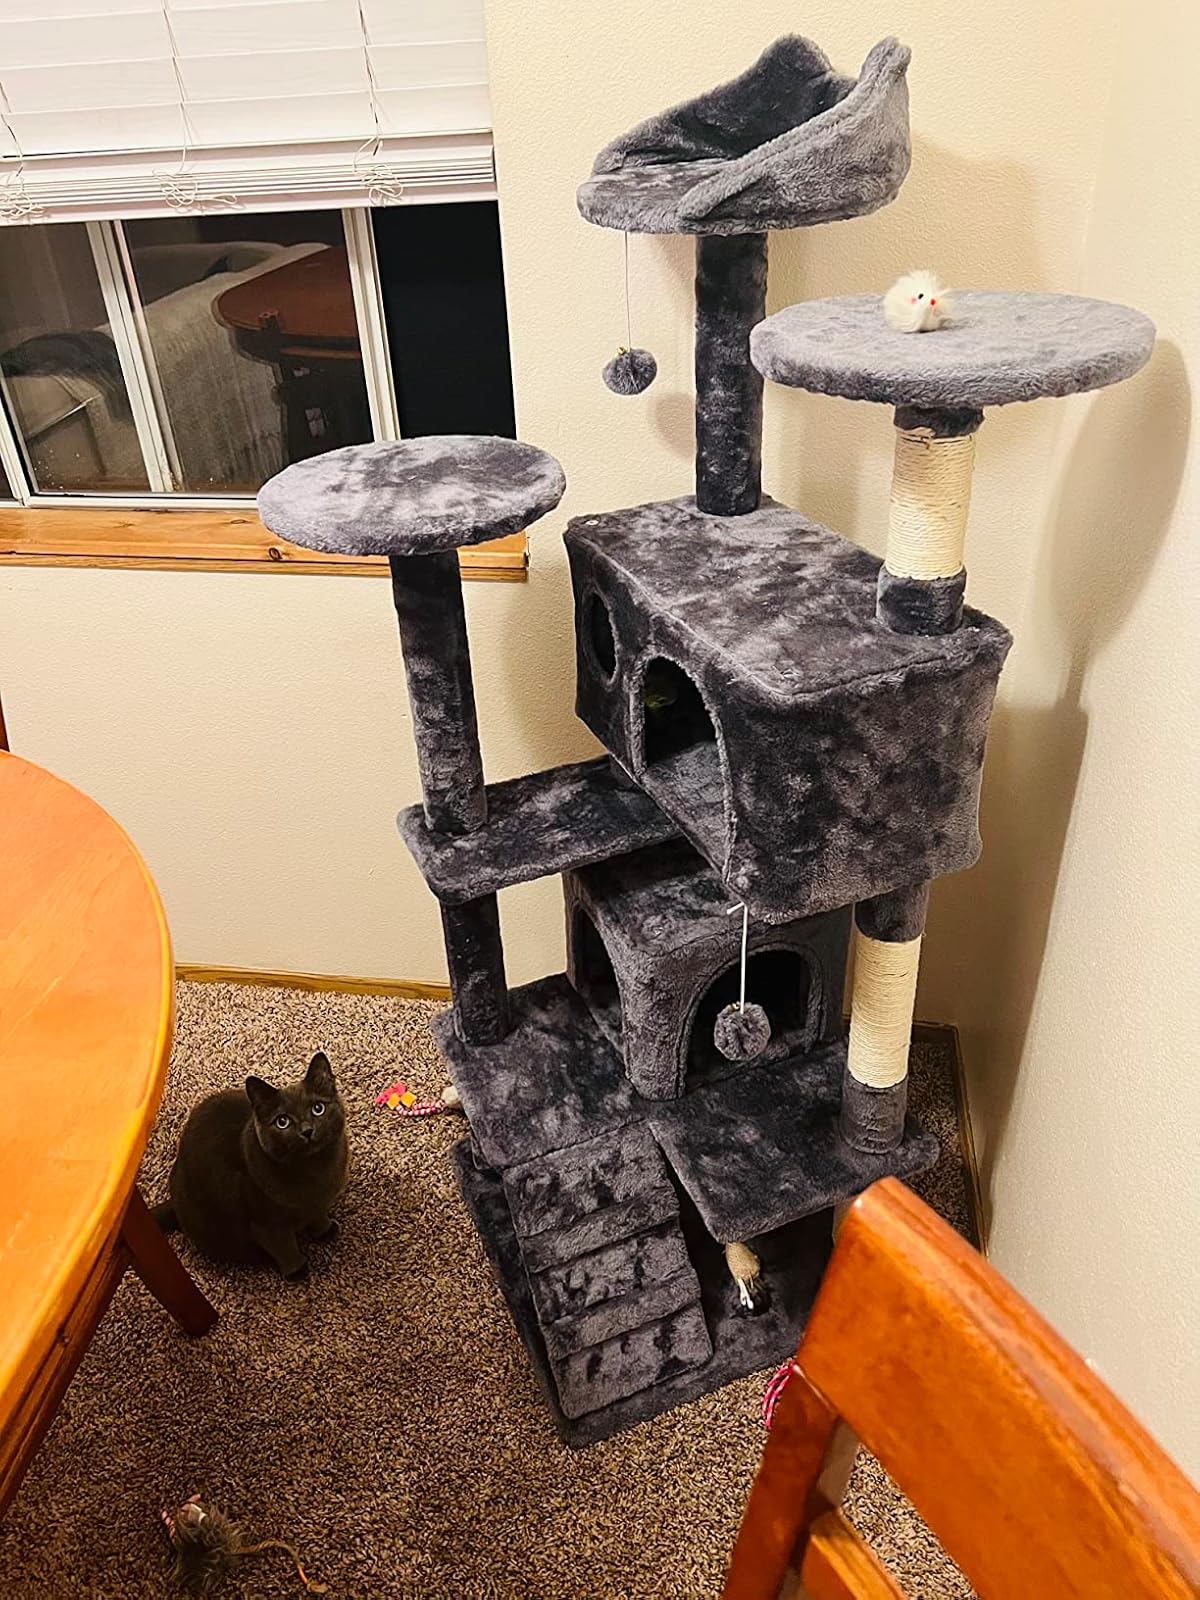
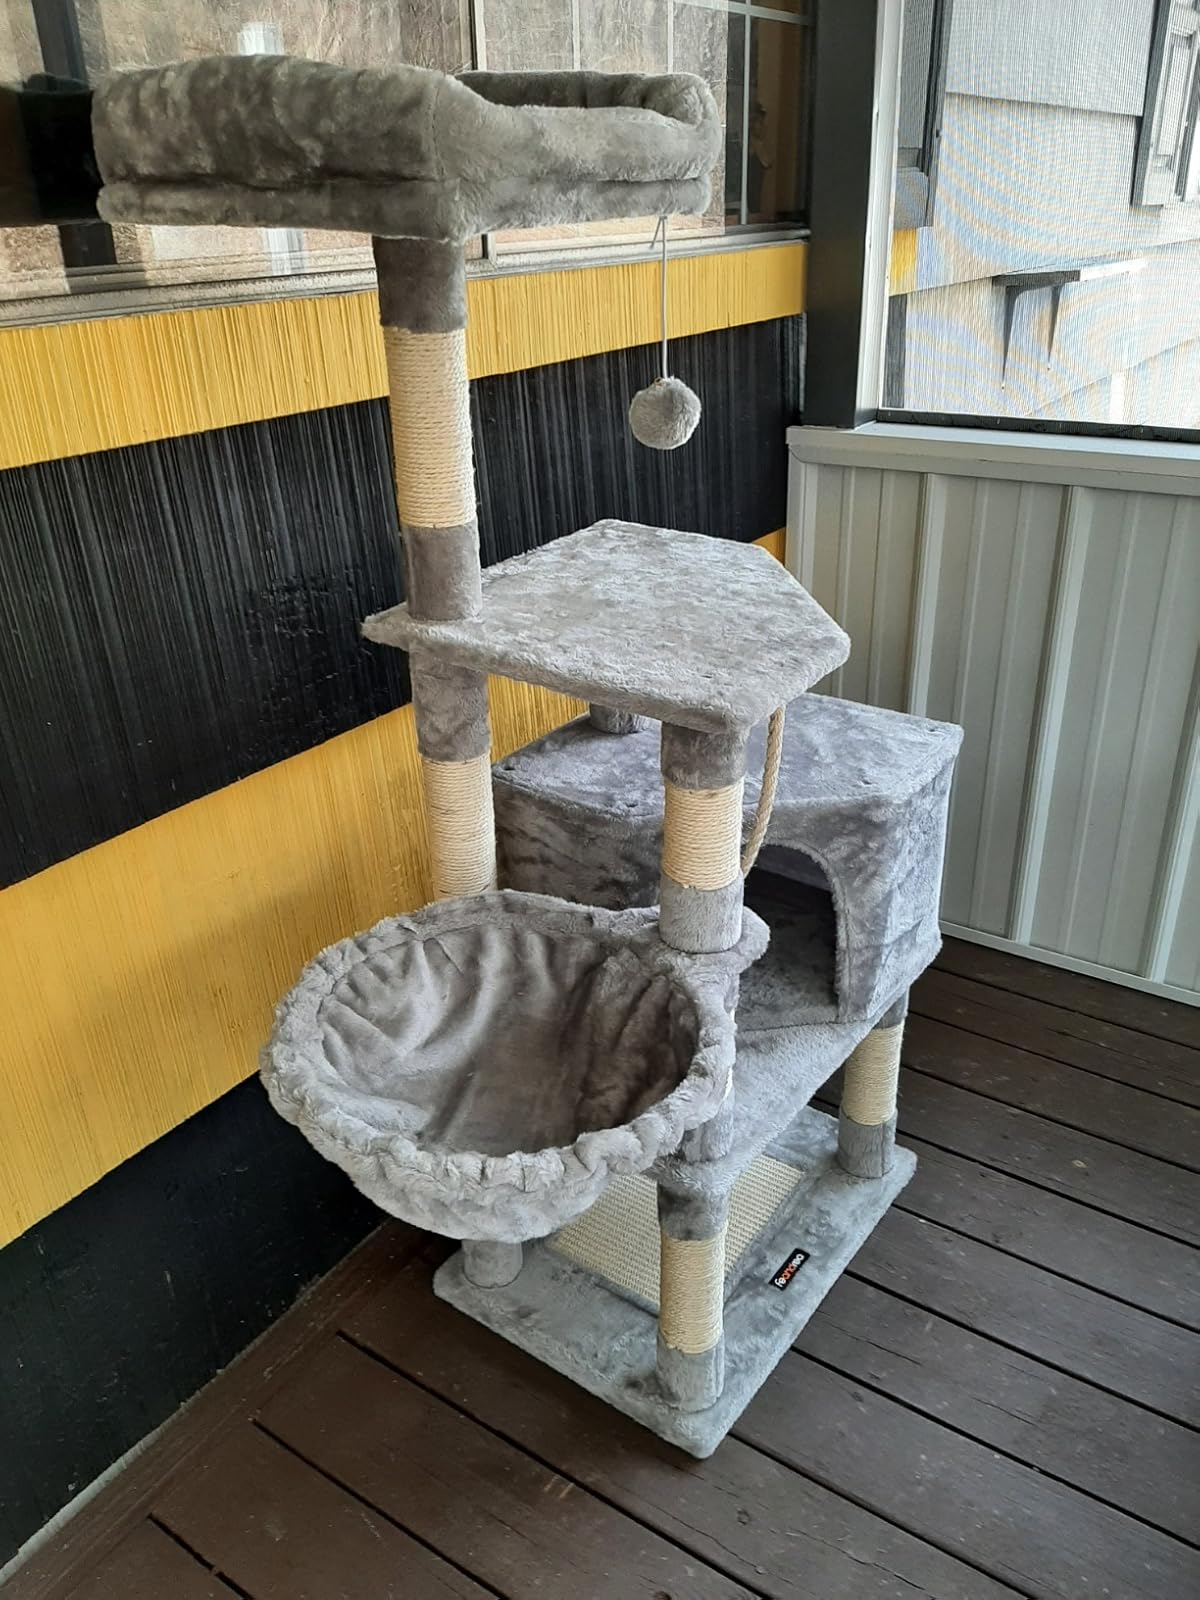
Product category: items_cat tree
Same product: no